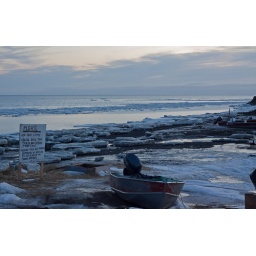
A moored boat and 'information' sign with the ice pack building up in the bay.